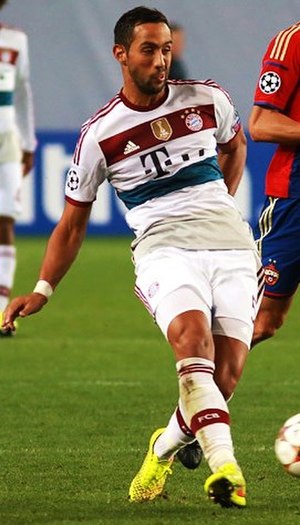
Medhi Benatia
Medhi Amine El Mouttaqi Benatia er en marokkansk fodboldspiller, der spiller som midterforsvarer i den italienske Serie A-klub Juventus. Han har tidligere spillet for blandt andet Bayern München og AS Roma.